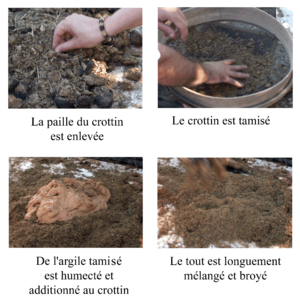
Une sculpture en bronze est obtenue à partir d'un modèle original en terre, en cire ou en plâtre qui est fondue en bronze à partir d'un moule. En sculpture, cette technique remonte à la plus haute Antiquité, depuis au moins le IIIᵉ millénaire av. J.‑C..